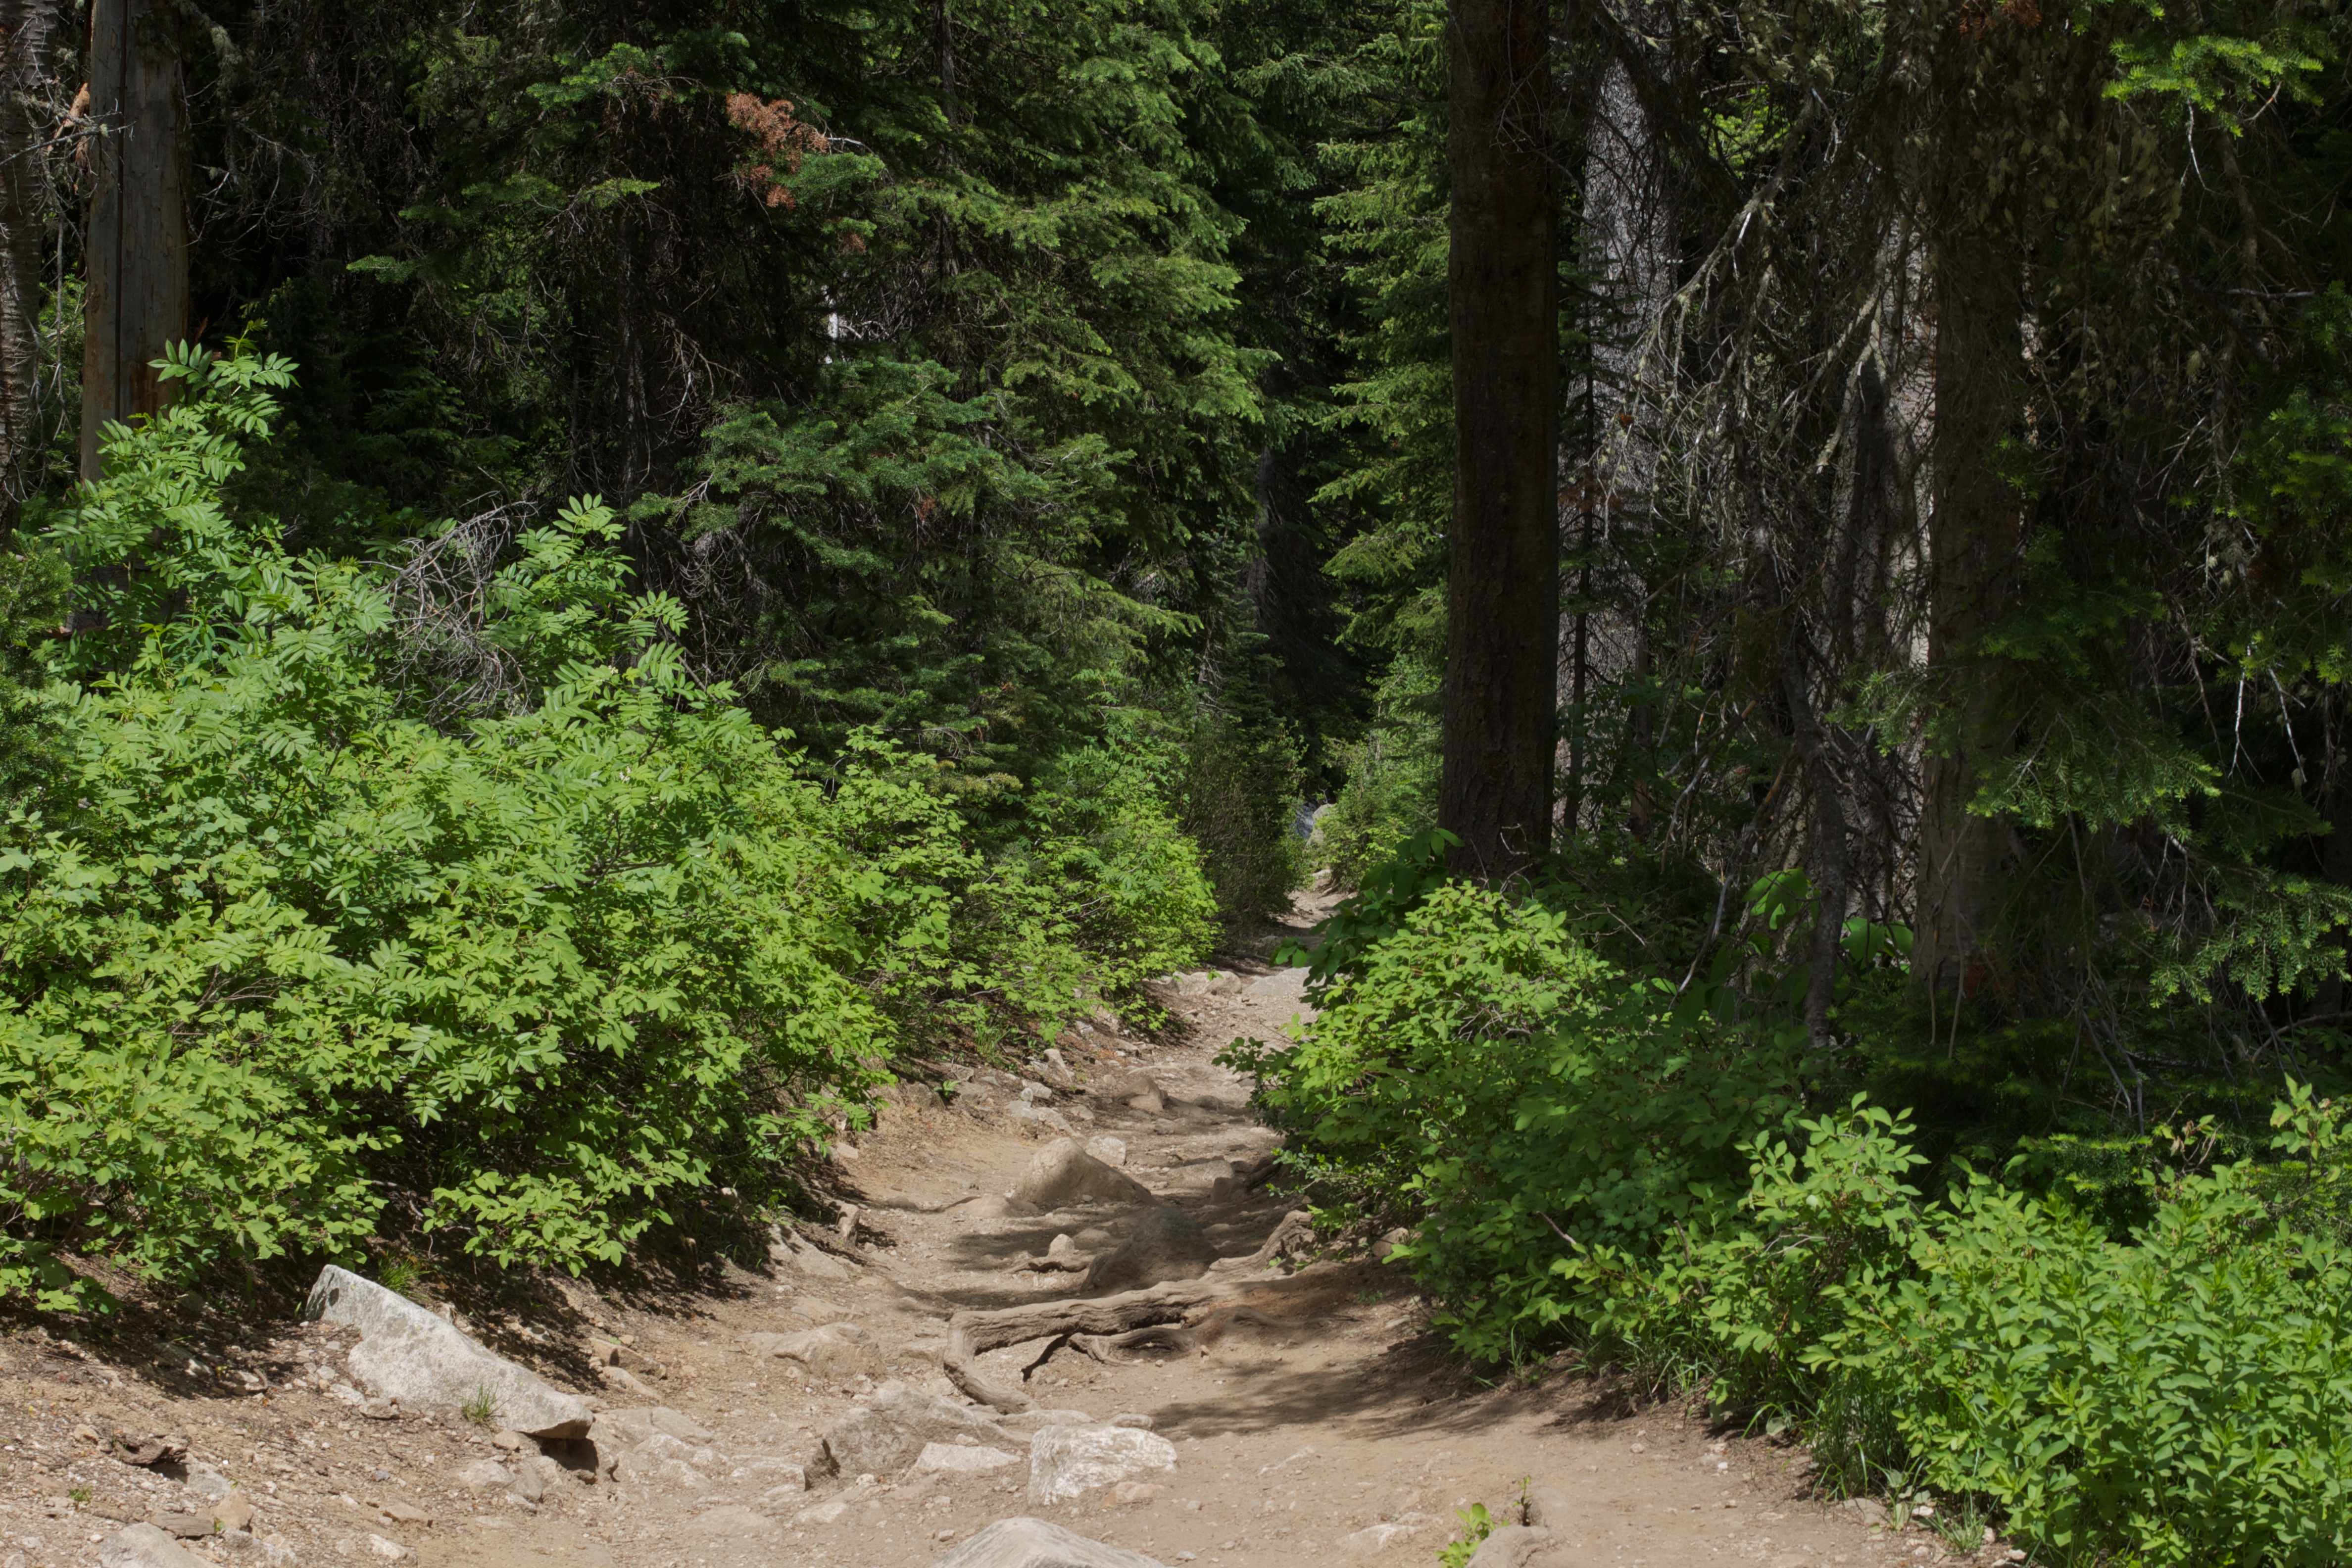
tree, forest, wilderness, trail, stream, jungle, soil, vegetation, rainforest, woodland, habitat, odyssey, wyoming, ecosystem, biome, old growth forest, natural environment, geological phenomenon